Conus pennaceus

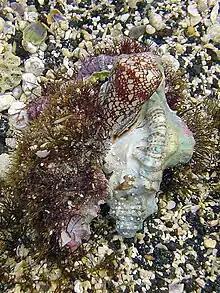
A "Conus pennaceus" attacking one of a cluster of three "Cymatium nicobaricum" in Hawaii

Conus pennaceus, common name the feathered cone or the episcopal cone, is a species of sea snail, a marine gastropod mollusk in the family Conidae, the cone snails and their allies.